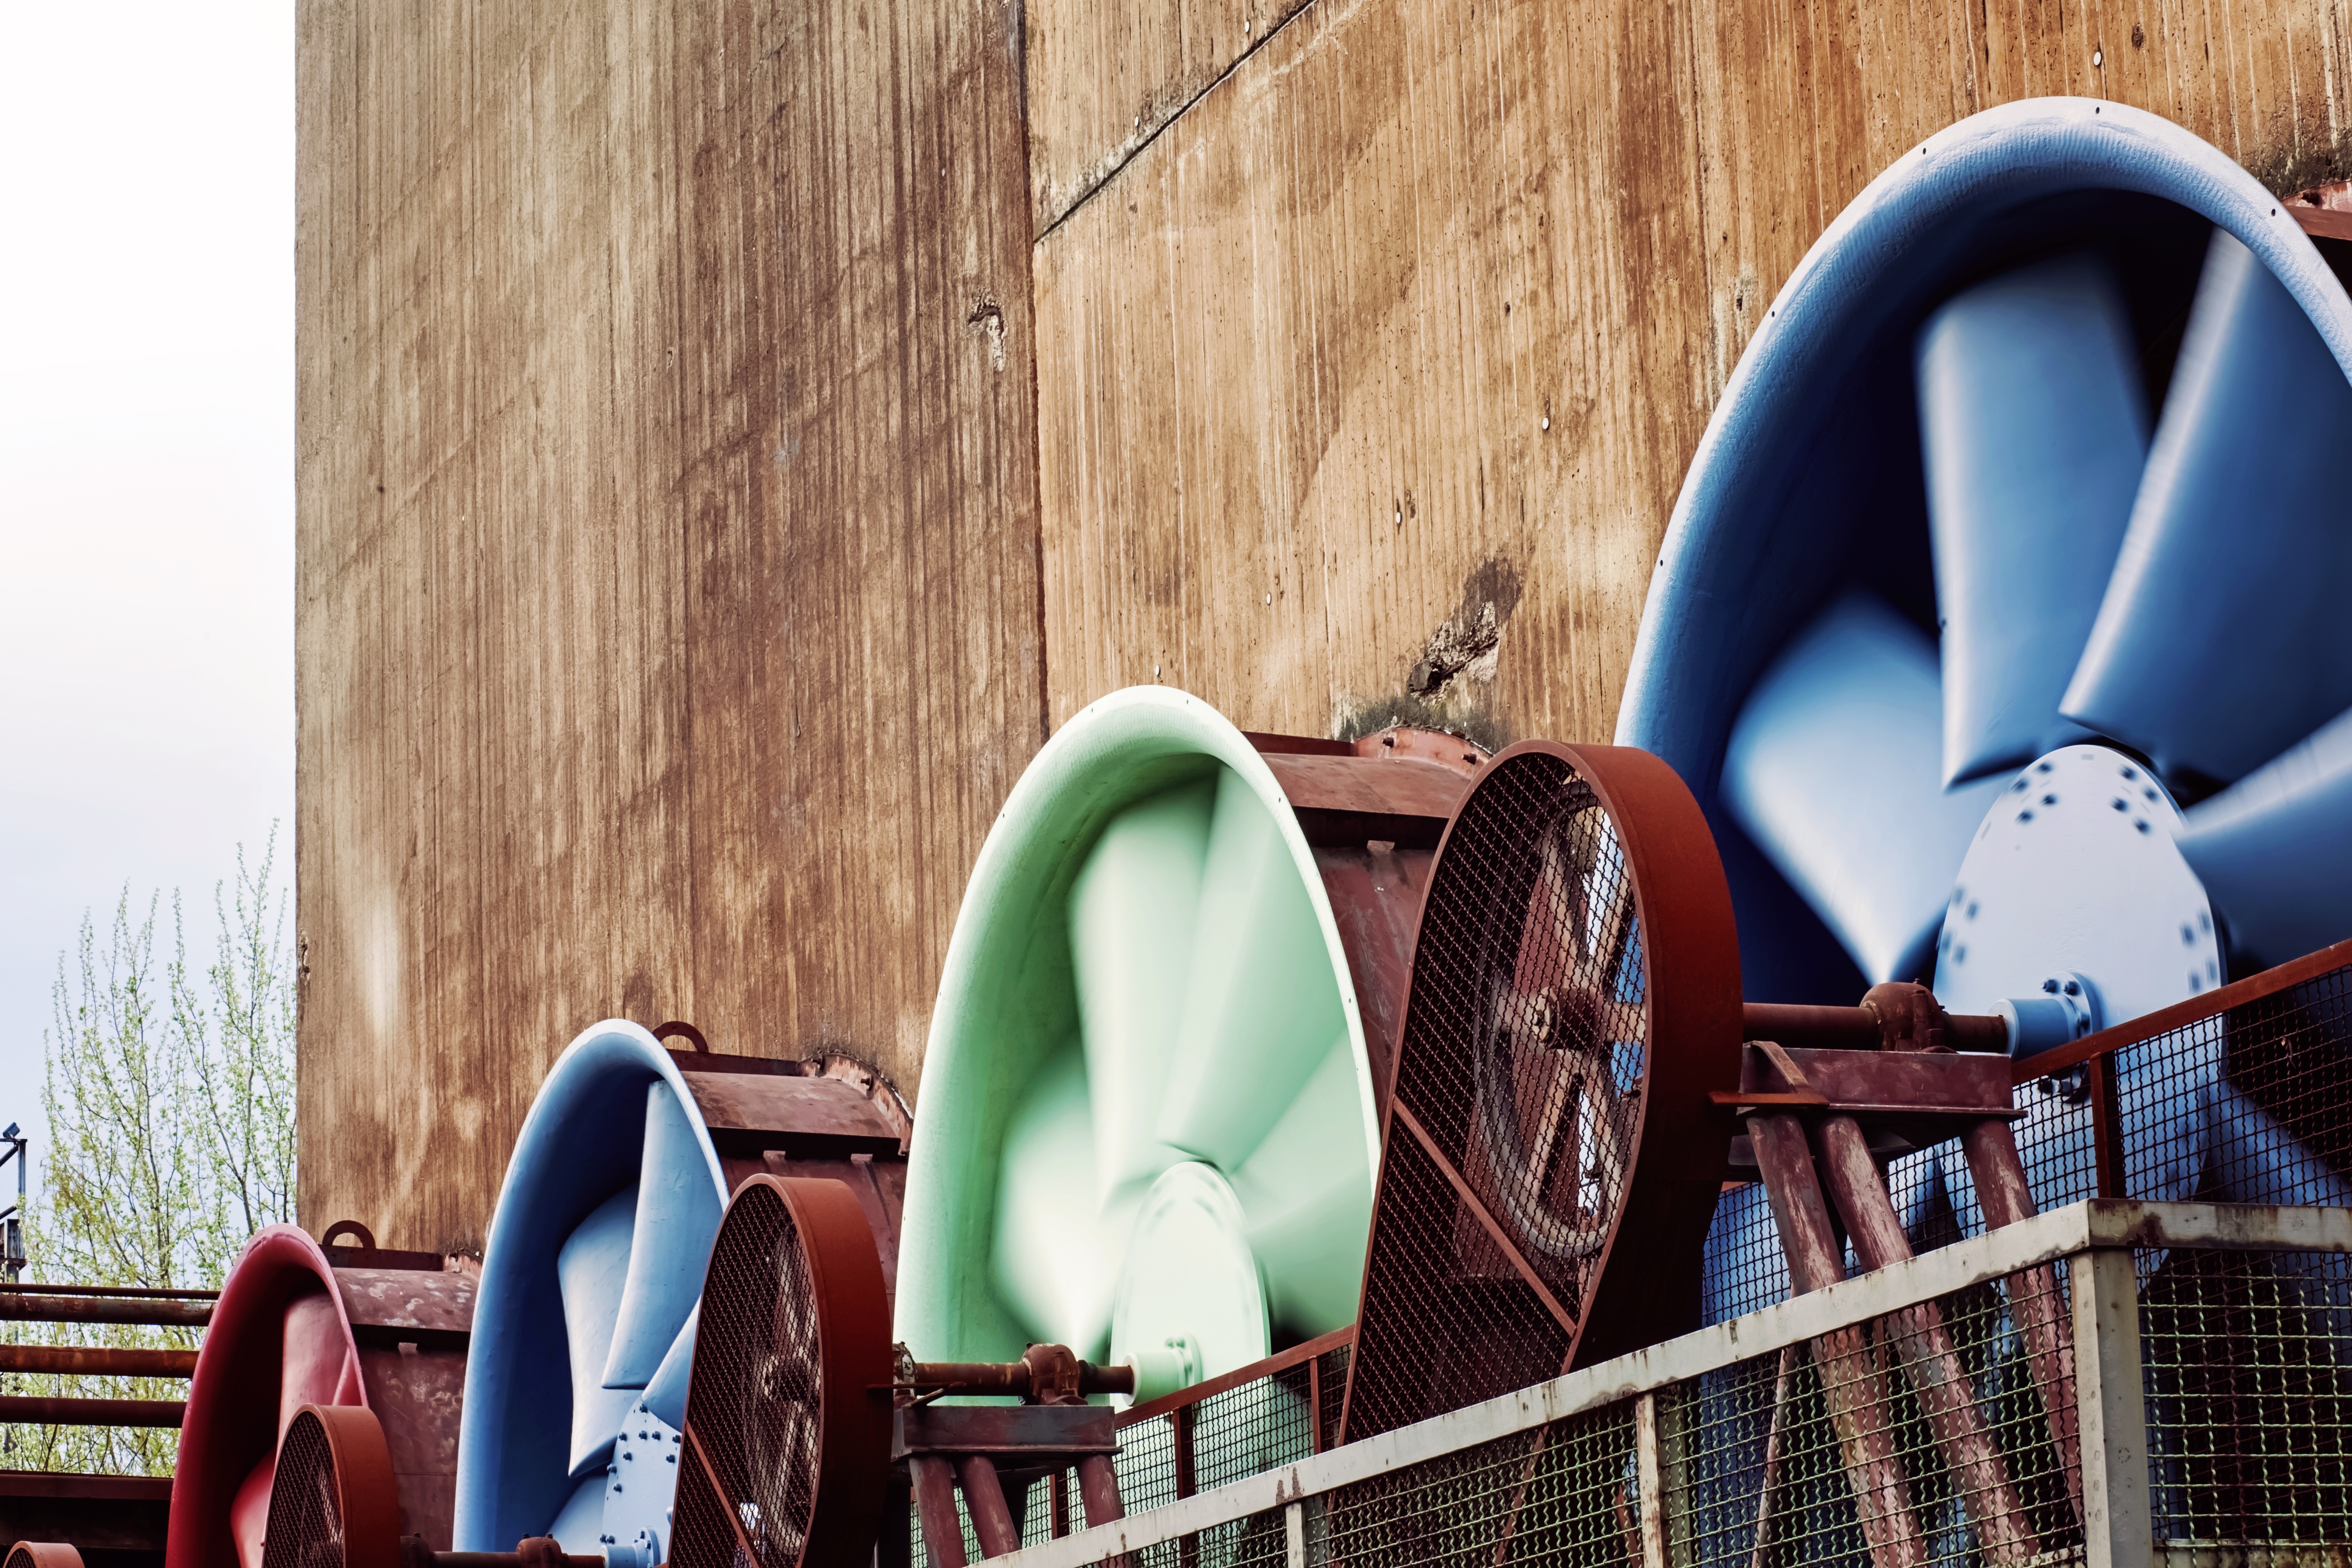
spring, color, blue, screw, playground, turn, large, duisburg, man made object, metal industry